Jerrol Garcia-Williams

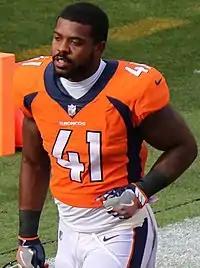
Garcia-Williams with the Broncos in 2017

Jerrol Garcia-Williams (born December 24, 1993) is a former American football linebacker. He played college football at Hawaii.